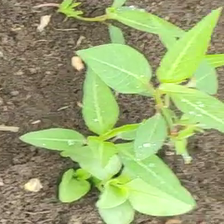
Weed species: Moti_dudhi(Euphorbia_geneculata_L)